Honda Ridgeline (second generation)

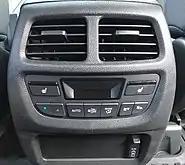
Second row rear-seat heaters and climate controls, exclusive to select Canadian models only

For the "Canadian market", the second generation Ridgeline was initially offered in five trim levels: "LX, Sport, EX-L, Touring, and Black Edition". Unlike the first generation Ridgelines sold in Canada, the second generation's trim packages are different from those sold in the US. For example, all second-generation Canadian Ridgeline comes standard with AWD, Honda Sensing, and the Clarion audio system with infotainment touchscreen. Additionally, there are unique amenities in the second-generation Ridgeline that can only be found in Canadian models.